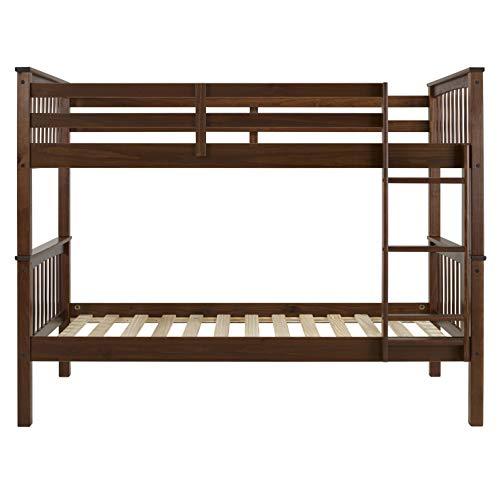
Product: WE Furniture Twin Bunk Bed, Walnut
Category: Home & Kitchen | Furniture | Kids' Furniture | Bed Frames, Headboards & Footboards
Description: Bunks can be separated into two twin beds.
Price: $111.99 $111.99
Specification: ProductDimensions:80x44x62inches|ItemWeight:110pounds|ShippingWeight:126pounds|Manufacturer:WalkerEdison|ASIN:B07JNJXR44|Californiaresidents:ClickhereforProposition65warning|Itemmodelnumber:AZWTOTMSWT